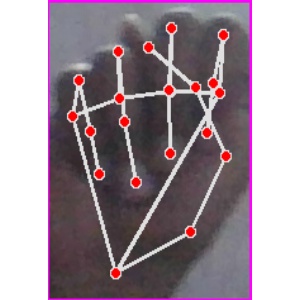
अक्षर: न